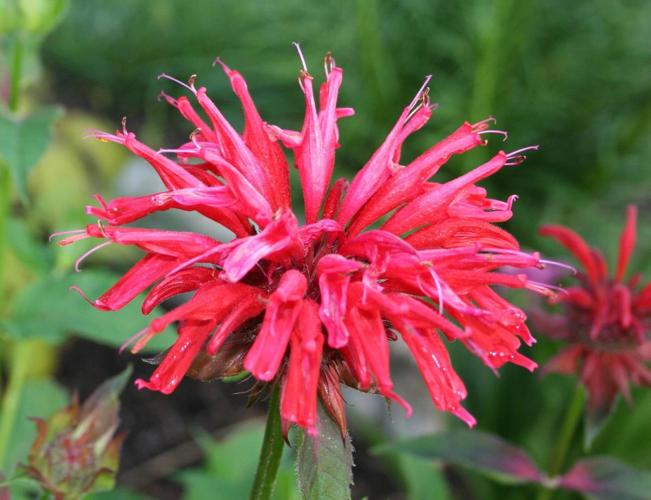
Label: bee balm